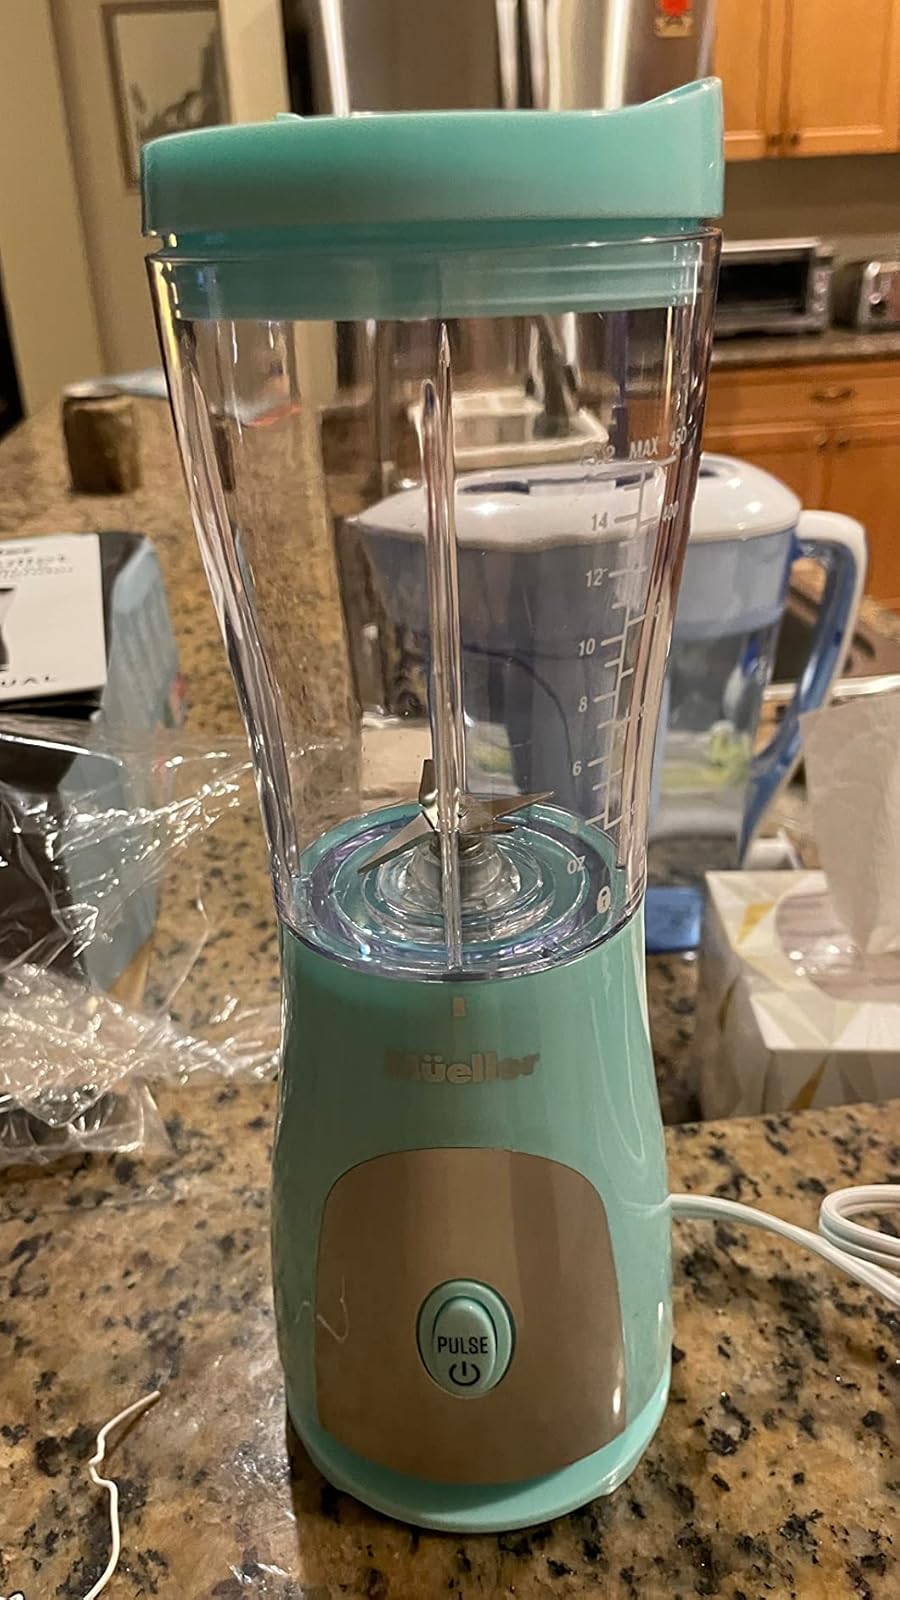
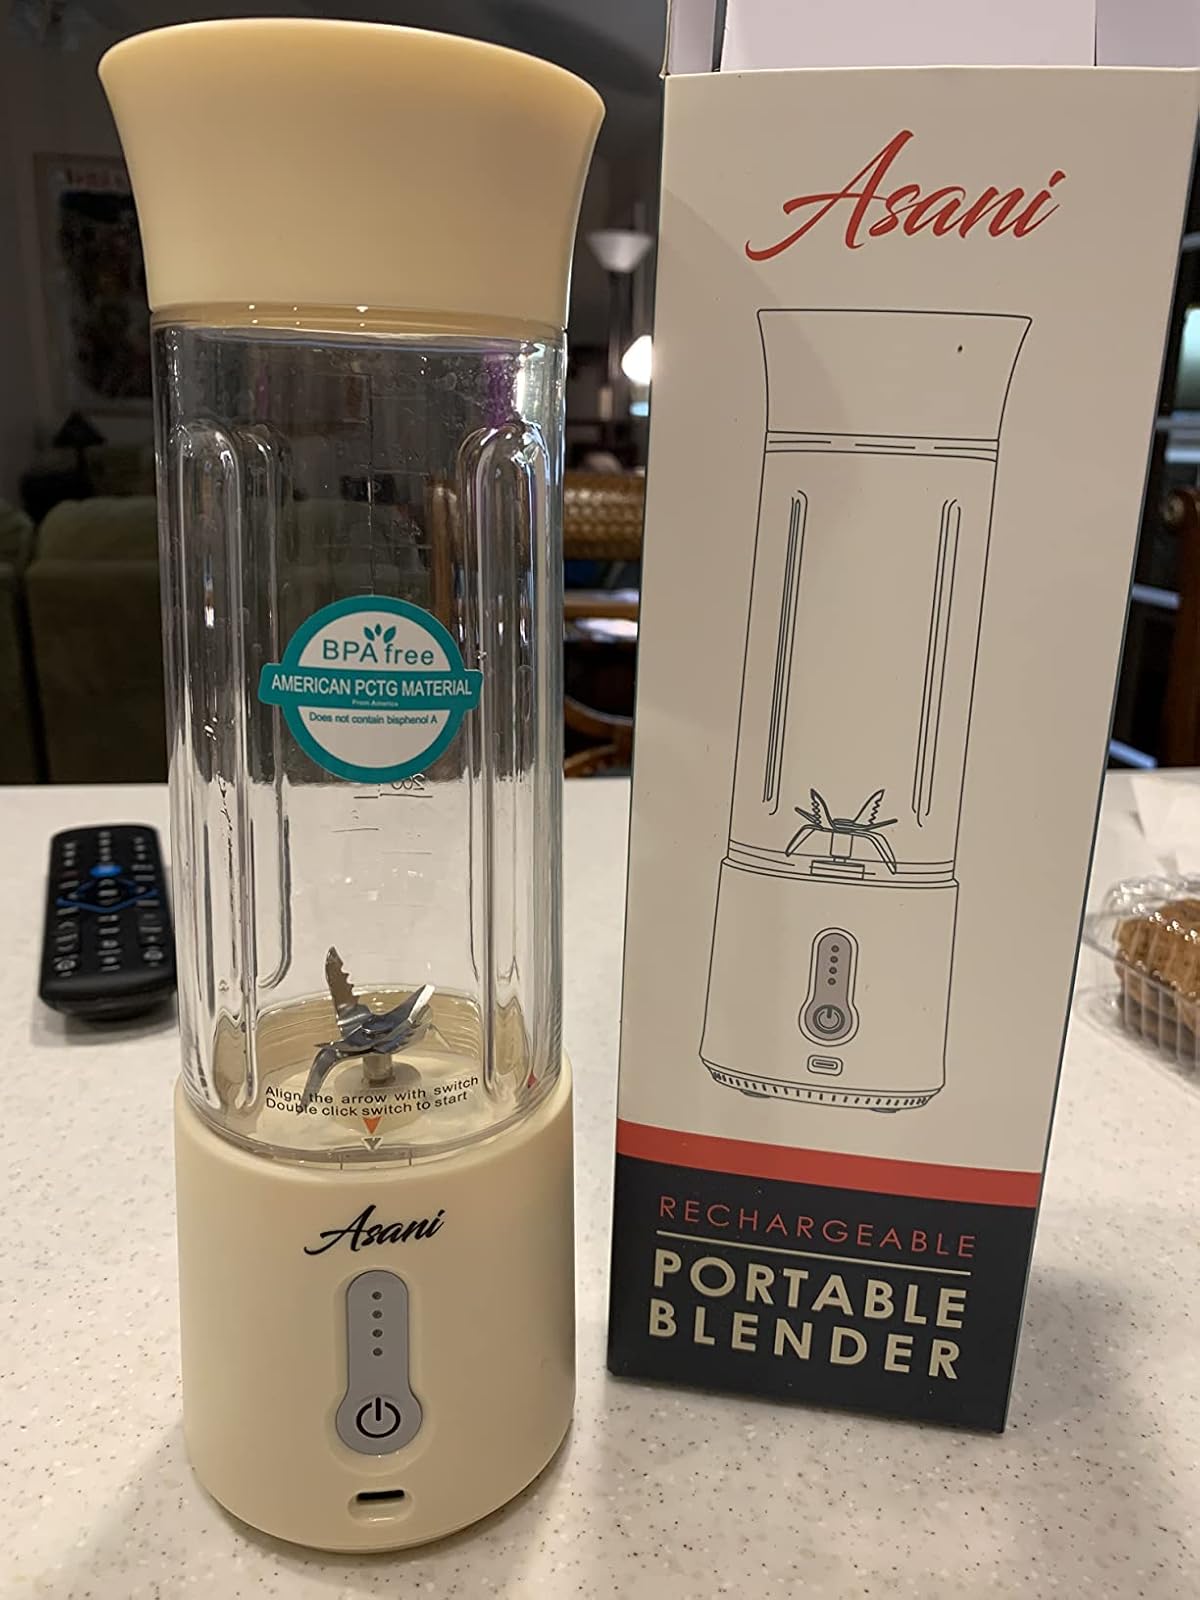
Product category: items_blender
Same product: no